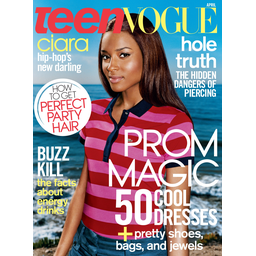
Label: paper